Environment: lab
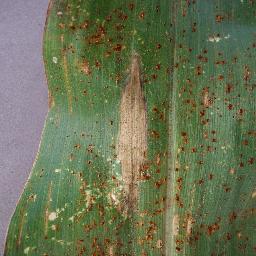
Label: northern_corn_leaf_blight